Rutina Wesley

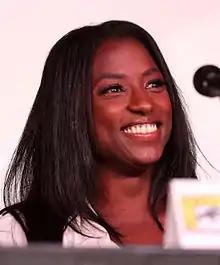
Rutina Wesley at the 2012 San Diego Comic-Con International

Rutina Wesley (born December 21, 1978) is an American actress. She is best known for her roles as Tara Thornton in the HBO fantasy drama series "True Blood", Nova Bordelon on the OWN drama series "Queen Sugar", and Maria Miller in the HBO post-apocalyptic drama series "The Last of Us".